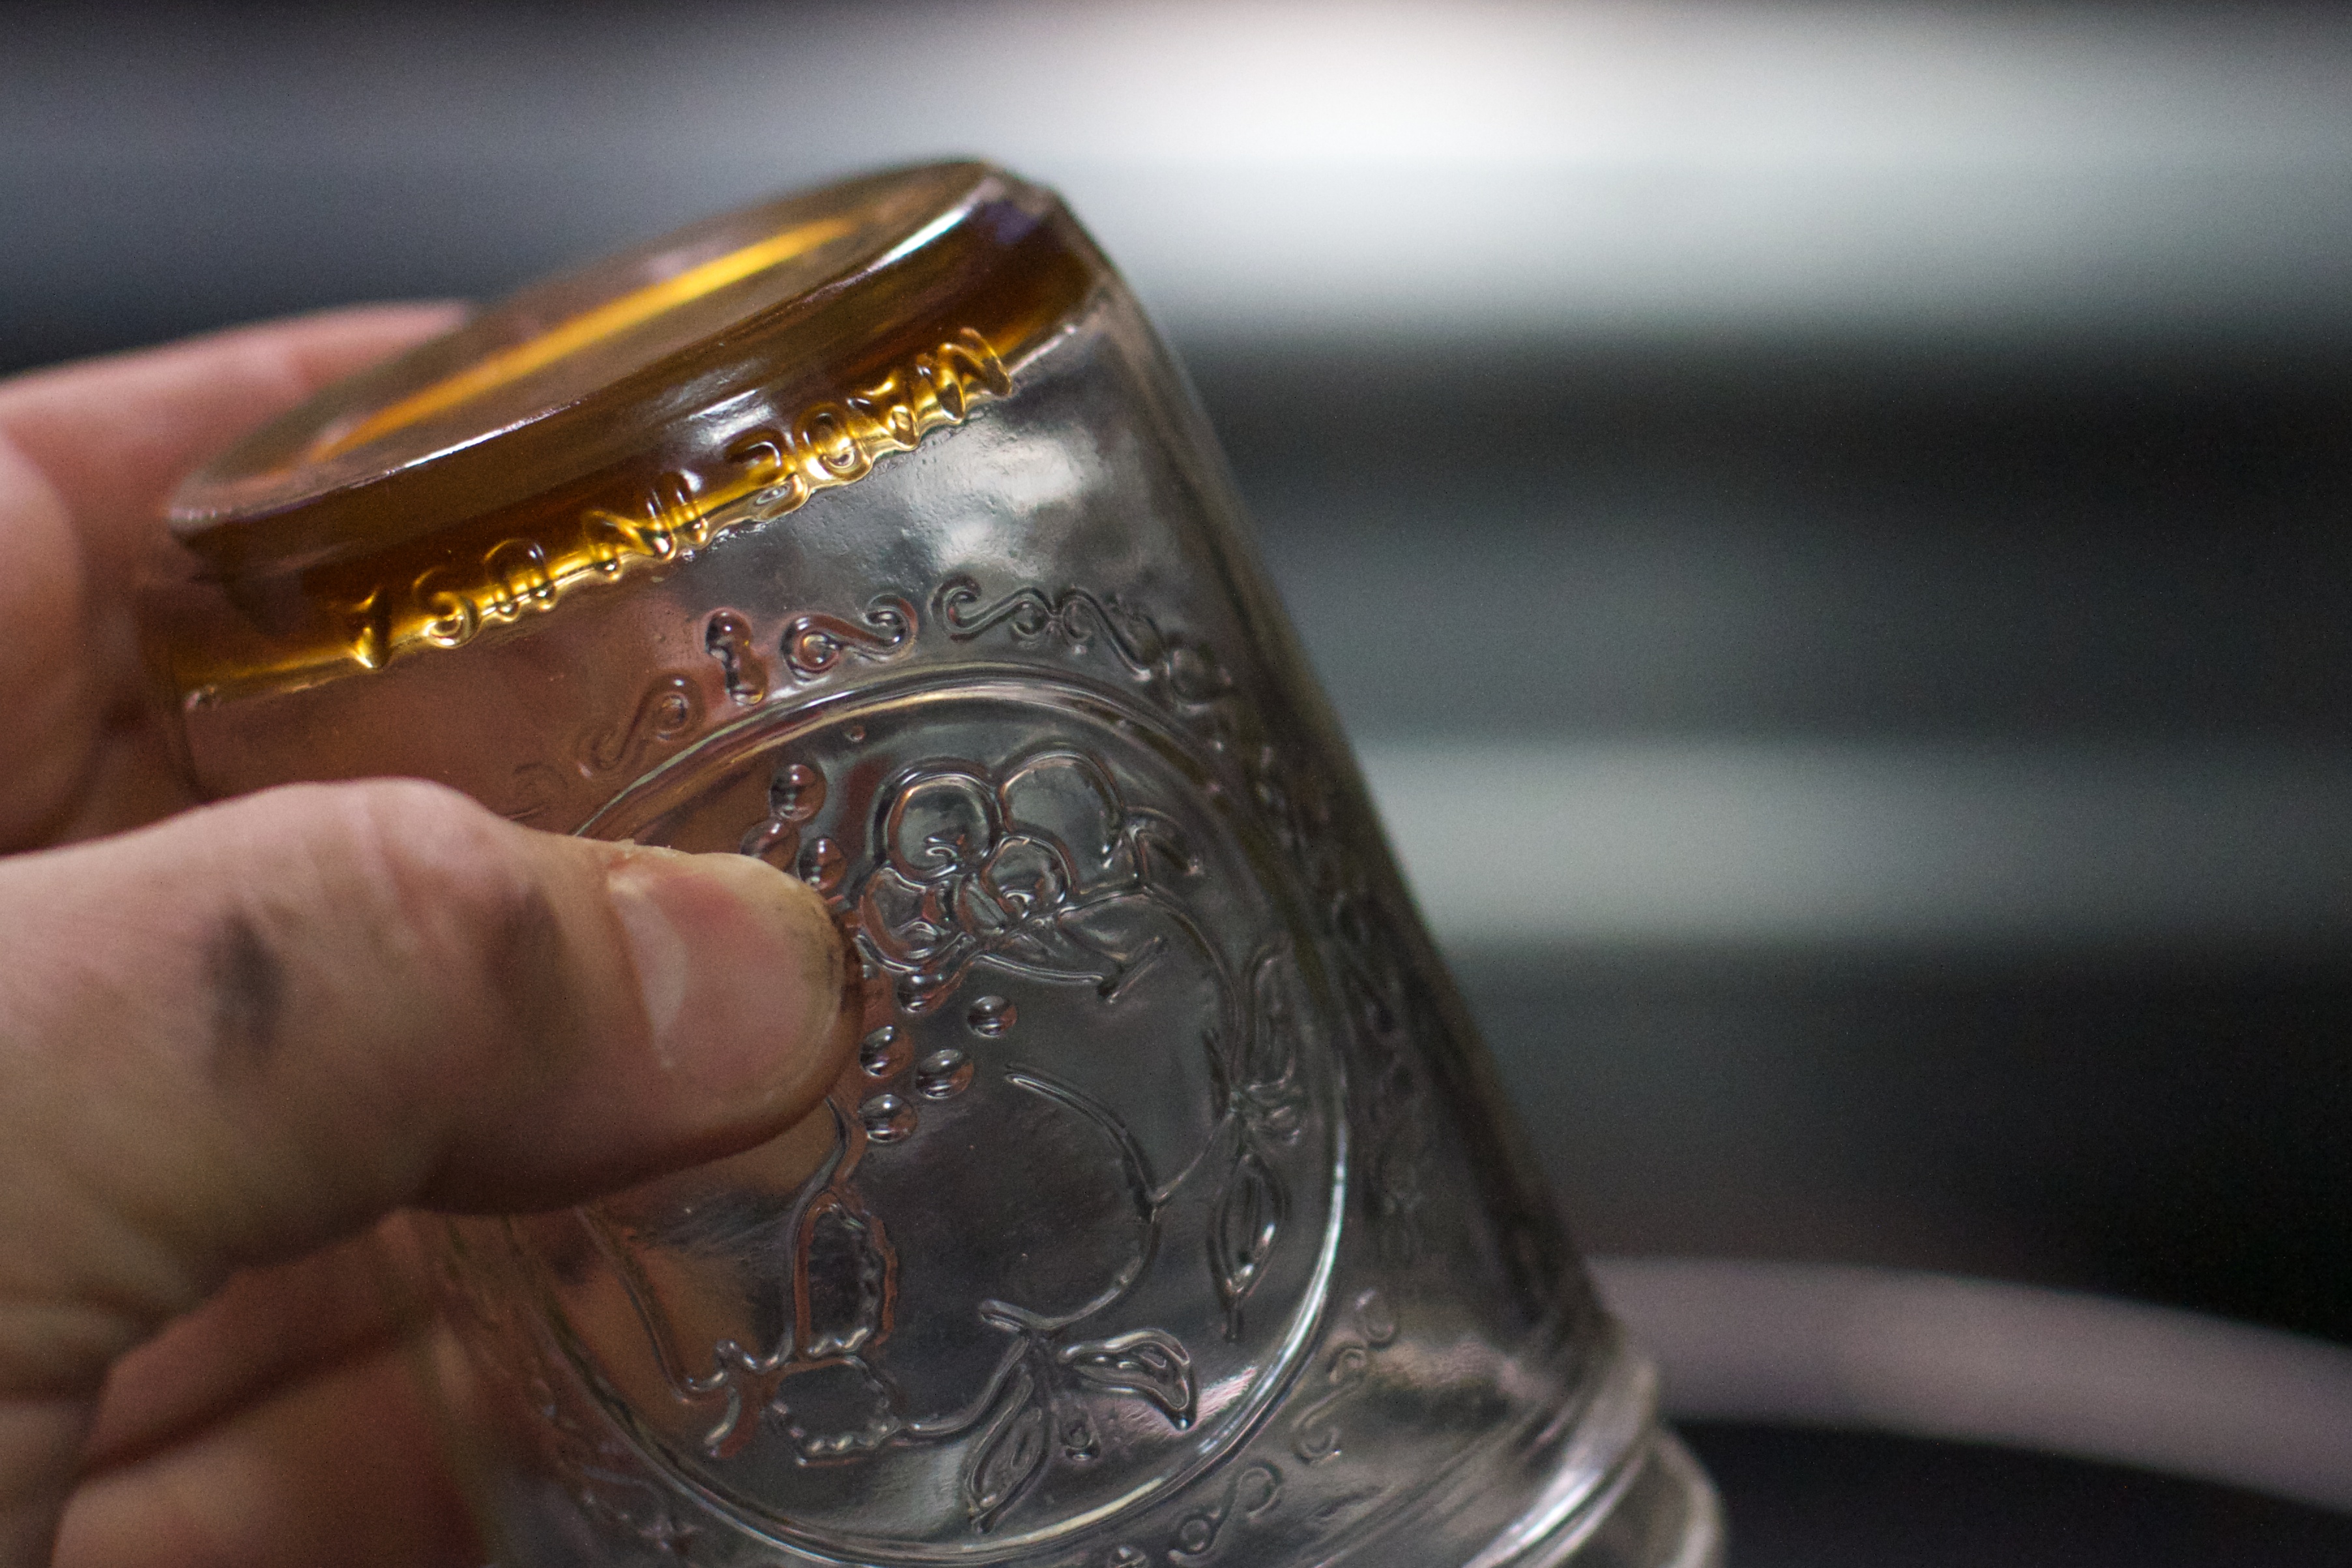
hand, metal, silver, cosmetics